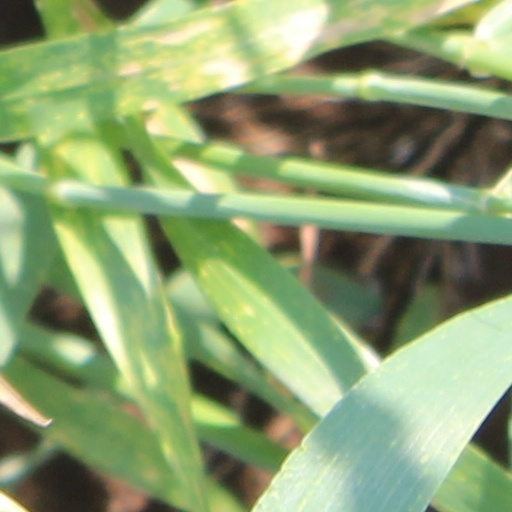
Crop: wheat